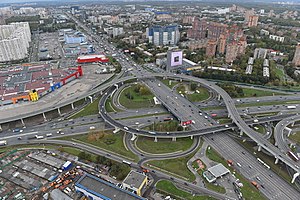
MKAD / Galleri
MKAD er det translittererede navn på den ringvej, der omkranser byen Moskva. Det russiske navn er МКАД, som er et akronym for russisk: Московская кольцевая автомобильная дорога, tr. Moskovskaja koltsevaja avtomobilnaja doroga.